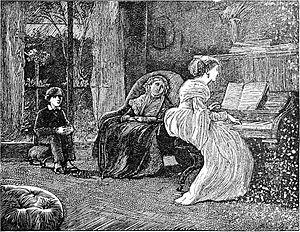
Oliver Twist, de son titre complet en anglais : Oliver Twist, or The Parish Boy's Progress, l'un des romans les plus universellement connus de Charles Dickens, a été publié en trente-deux feuilletons mensuels dans la revue Bentley's Miscellany, entre février 1837 et avril 1839, juin et octobre 1837 exceptés.